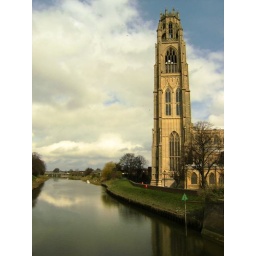
St Botolph's Church, Boston. The tower AKA The Stump. Photo taken from the bridge over the river.